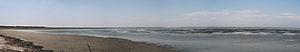
Vue panoramique de l'étang de Vaccarès en Camargue
L’étang de Vaccarès, situé dans la Réserve naturelle nationale de Camargue et plus vaste étang de la Camargue, dans le delta du Rhône, s'étend sur 6 500 hectares. Son nom aurait pour origine les très nombreuses vaches sauvages qui paissaient en manade sur ses bords. Il est situé sur la commune des Saintes-Maries-de-la-Mer.